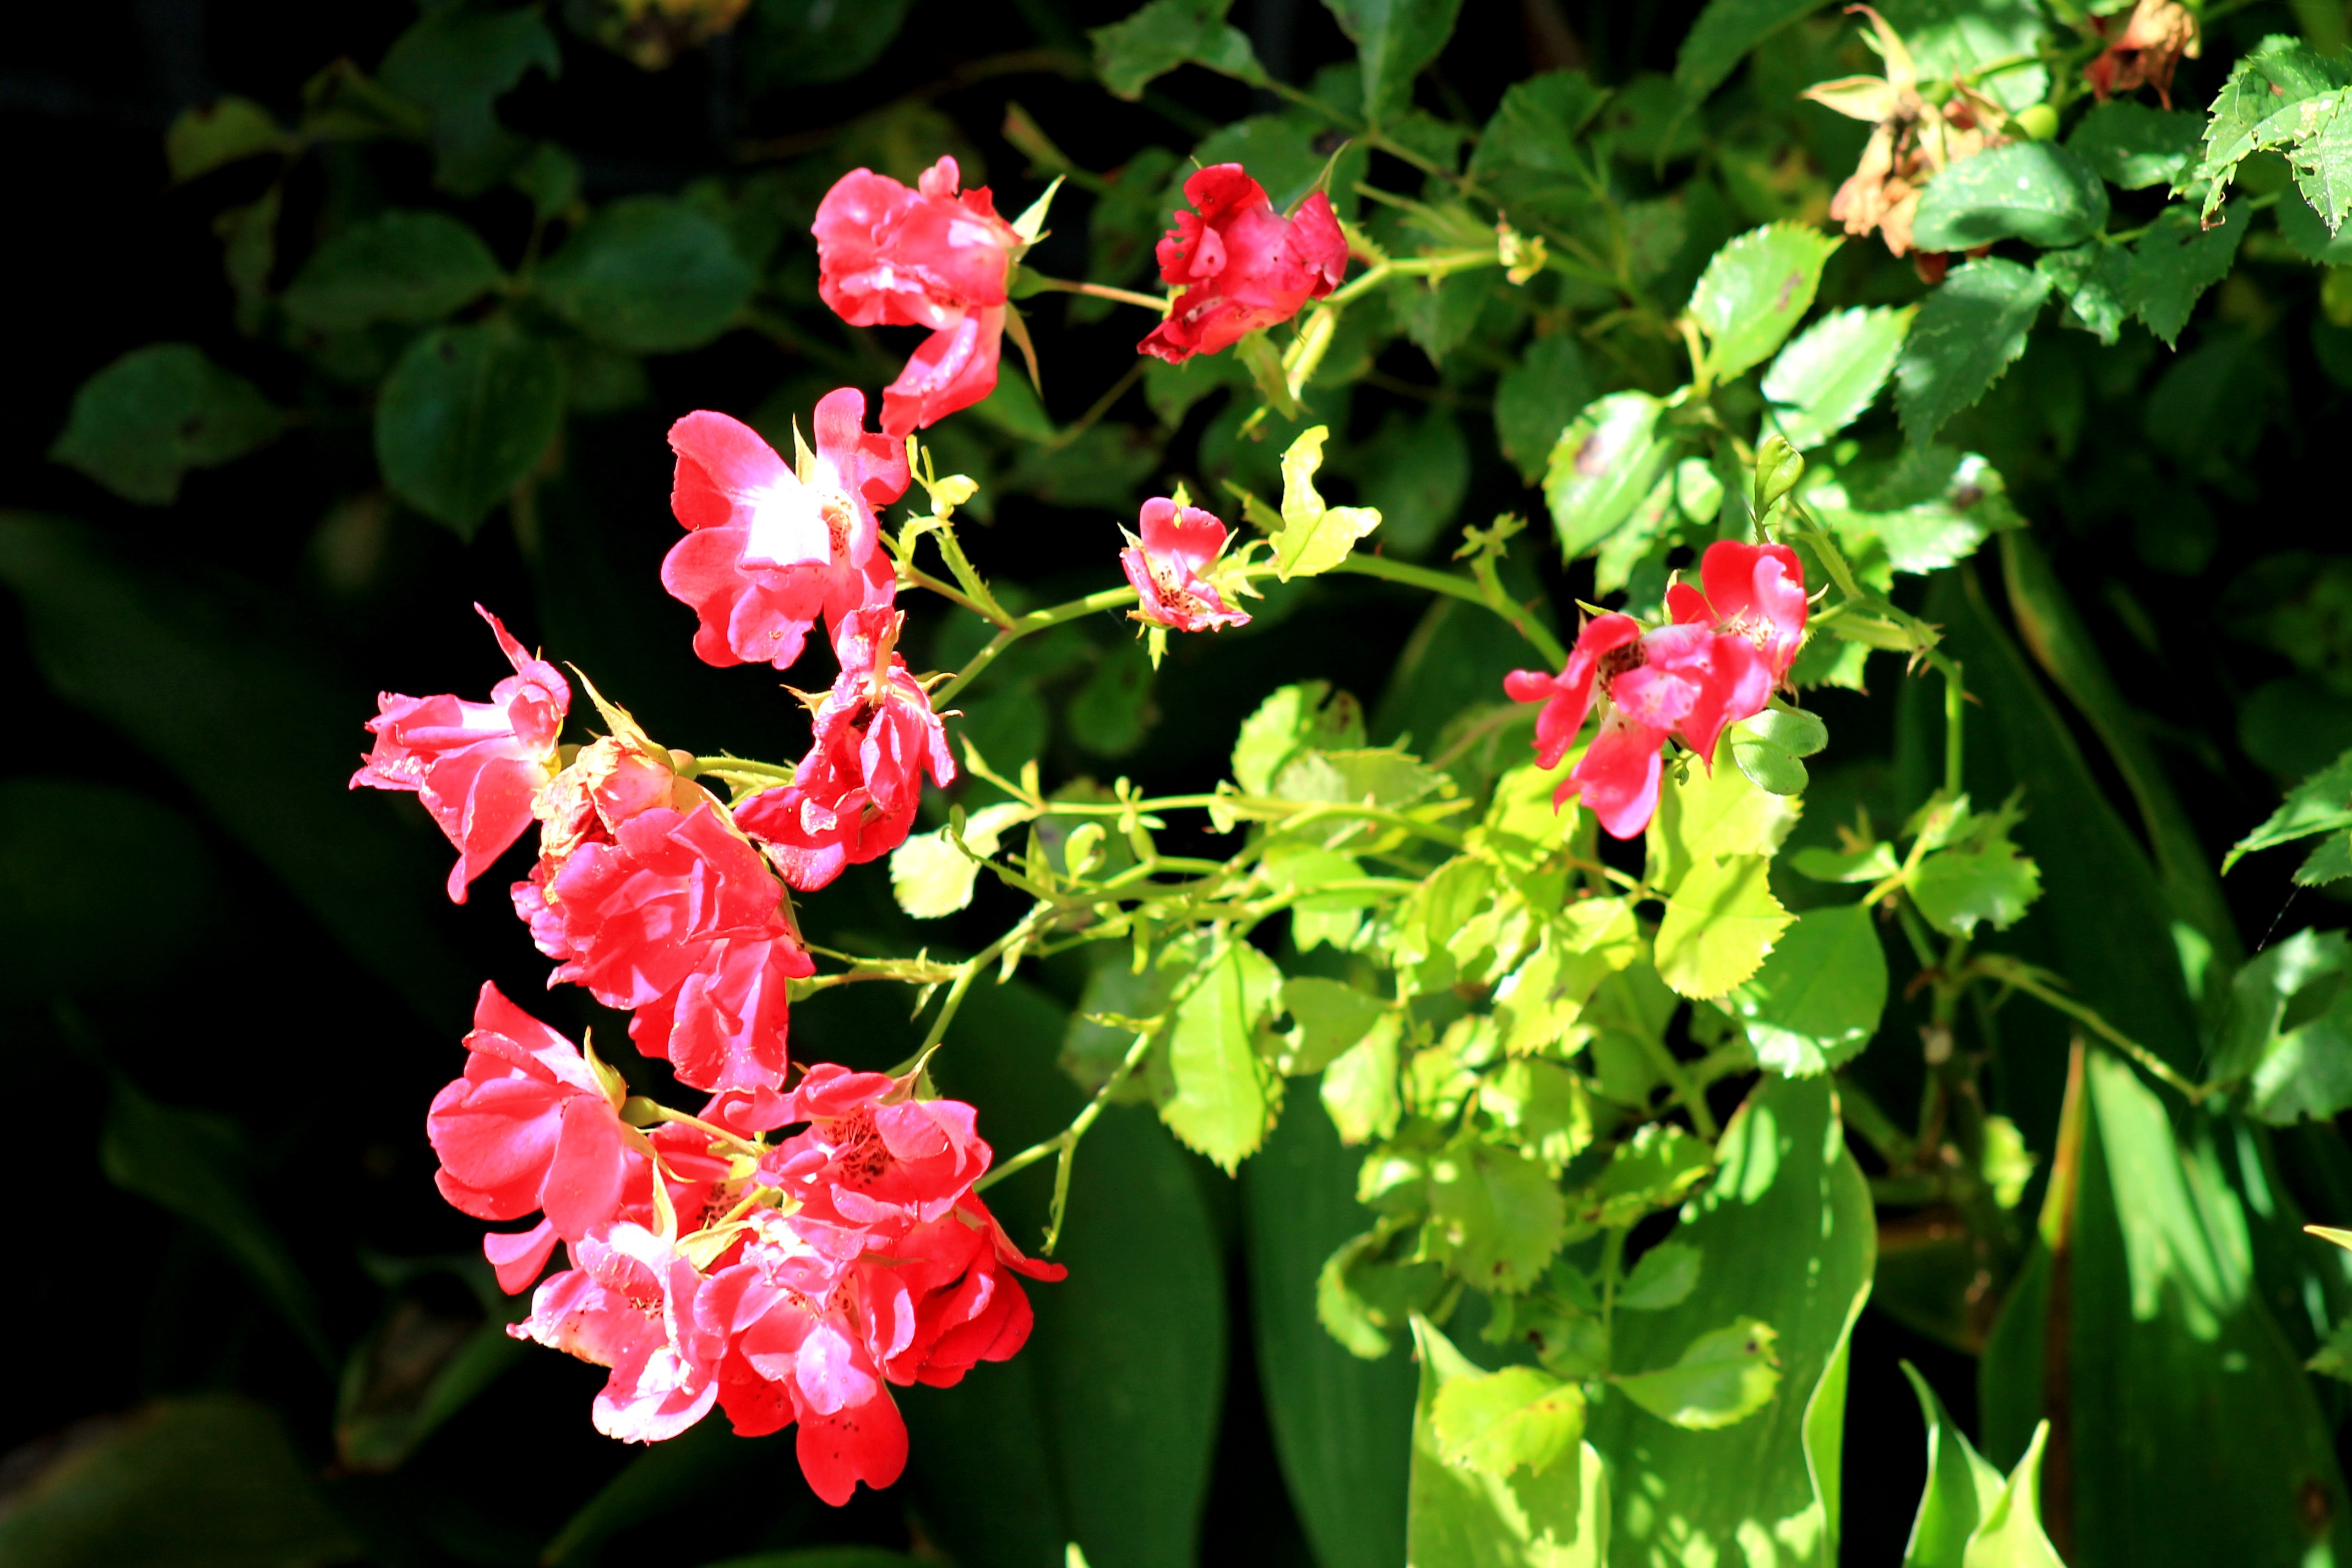
nature, blossom, plant, leaf, flower, bush, green, red, herb, botany, garden, pink, flora, wildflower, flowers, shrub, shrubs, bushes, beautiful, flowering plant, large flowers, annual plant, land plant